The Terror Within

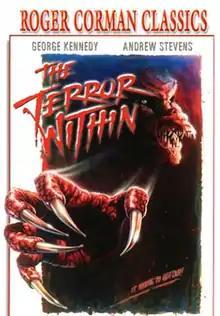
VHS cover

The Terror Within is a 1989 American science fiction horror film directed by Thierry Notz and starring George Kennedy, Andrew Stevens, Starr Andreeff and Terri Treas. It was followed by a sequel in 1991, "The Terror Within II", with Stevens reprising his starring role while also handling the film's writing and directing duties.